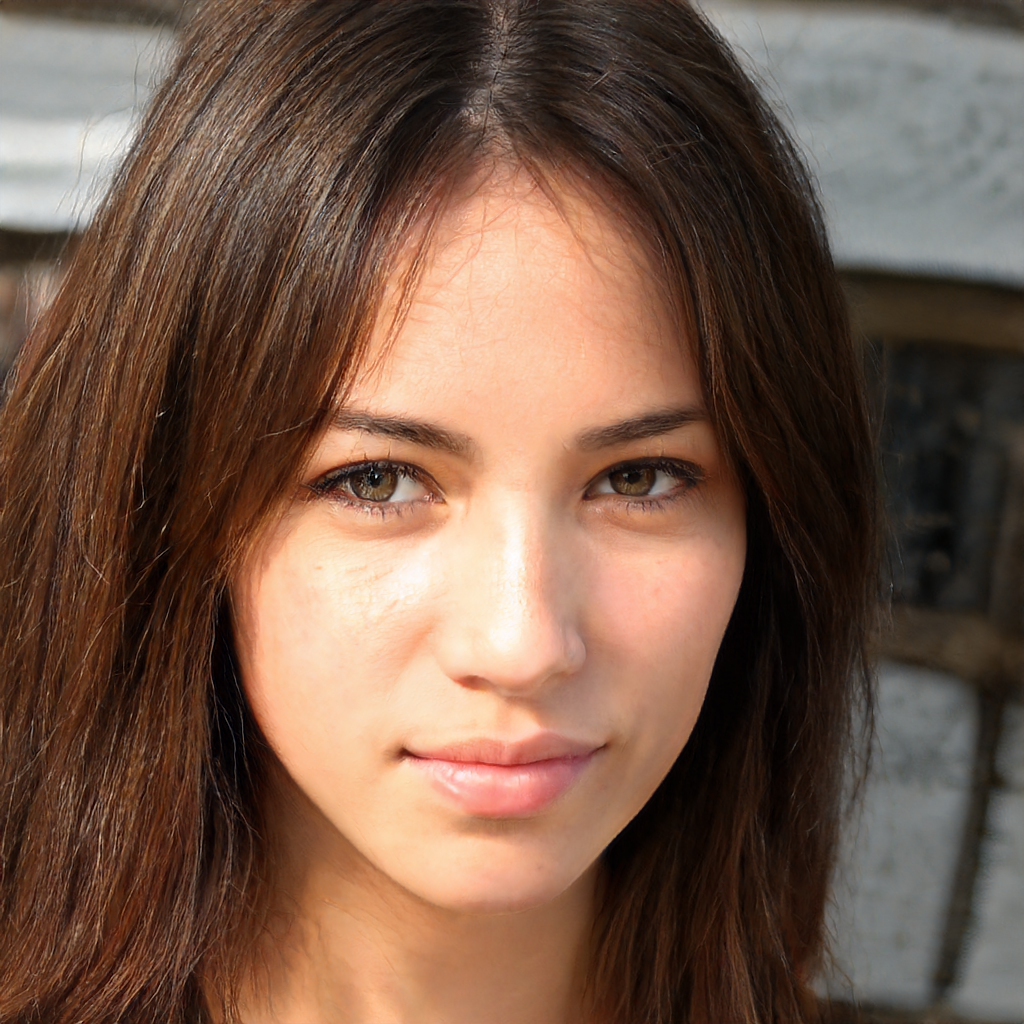
Portrait style: Real Portrait